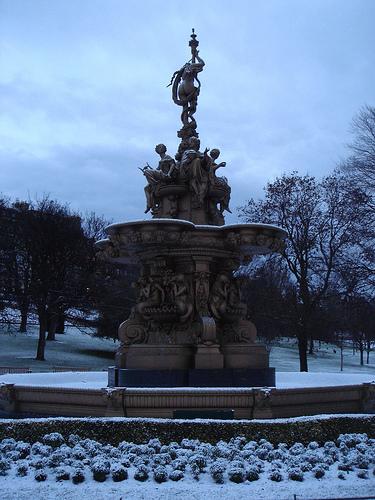
Weather: snow or frosty